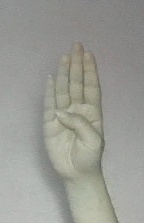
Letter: kaaf